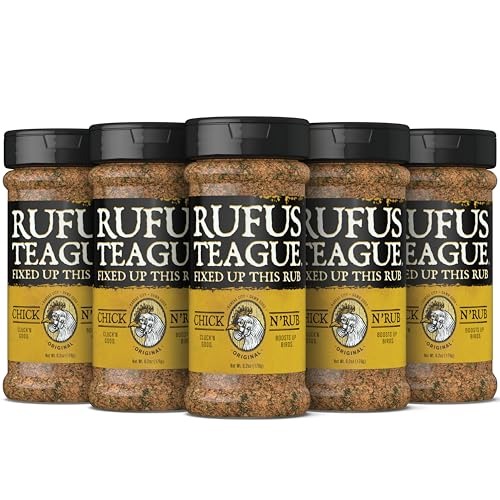
Item Name: Rufus Teague - Chick N' Rub - Premium BBQ Rub - 6.2oz Bottles - 6 Pack
Bullet Point 1: AWARD-WINNING FLAVORS: A masterful blend of herbs and spices, our BBQ rubs are packed with mouthwatering flavors you can’t get enough of and are the ideal BBQ rubs and BBQ seasonings, delivering elevated flavors to all of your barbecue meals
Bullet Point 2: ELEVATE YOUR MEALS: Made for home chefs and grill masters alike, our BBQ sauces and marinades will elevate any meal and can be used to create versatile flavor profiles - perfect addition to sandwiches, nuggets, pizzas, or even soups
Bullet Point 3: MADE IN AMERICA: We’re known for making the best Kansas City BBQ products in America and our BBQ rubs are made with love and full of rich, tasty, natural ingredients - perfect for any vegetable, poultry, pork, or beef dish
Bullet Point 4: NATURAL INGREDIENTS: We don’t believe in cutting corners with anything we make; our BBQ sauces and marinades are made with only natural ingredients, non-GMO Project Verified, gluten-free, Kosher, free from MSG and NEVER contain High Fructose anything!
Bullet Point 5: QUALITY YOU CAN TASTE: You’ll notice the difference in the first bite; our BBQ Rubs and Seasonings have a perfect consistency and are fully granulated - making for an even distribution and adherence to any meat that is ready to be seasoned to perfection
Product Description: If you&#39;re looking to add flavor to any fowl you&#39;re cooking, look no further. This here rub is gonna bring that bird back to life with an amazing blend of savory herbs and bright citrus zest. Perfect for the grill, the smoker, or the oven.
Value: 6.0
Unit: Count

Price: 28.45